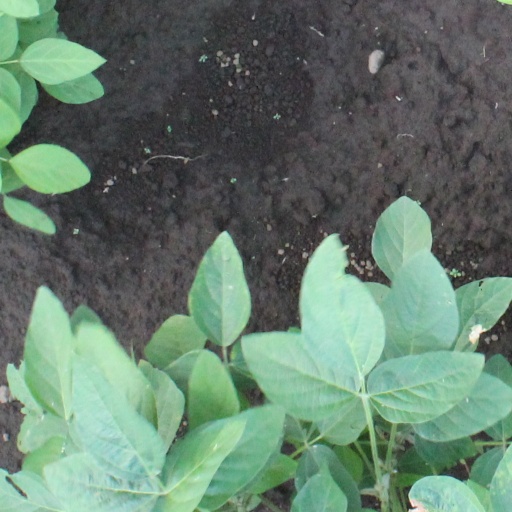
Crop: soybean